Alaa Al Aswany

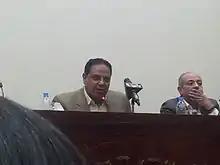
Dr. Alaa Al-Aswany during his monthly seminar in the "Leadership and Management Development Center" on 25 April 2013.

Al Aswany was born on 26 May 1957 in Cairo. His mother, Zainab, came from an aristocratic family; her uncle was a Pasha and Minister of Education before the Egyptian Revolution of 1952. His father, Abbas Al Aswany, was from Aswan (in Lower Nubia) and was a lawyer and writer who "is remembered as being a captivating and charismatic speaker with a broad following and loyalty within a cross-section of the Egyptian revolutionary intelligentsia". Abbas Al Aswany wrote a regular back-page essay in the Egyptian weekly magazine Rose al-Yūsuf entitled "Aswaaniyat". In 1972, he was "the recipient of the state award for literature". He died when Al Aswany was 19 years old.